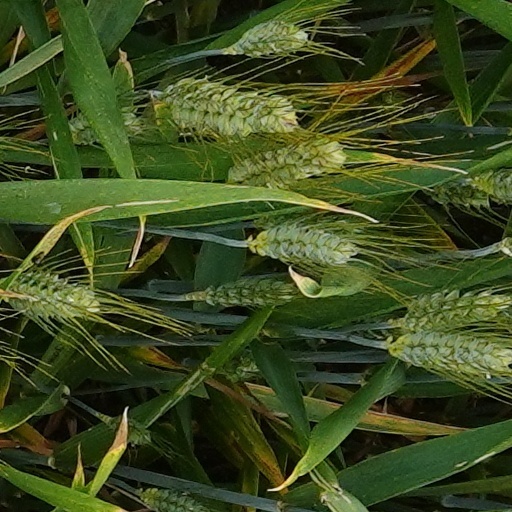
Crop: wheat